International reactions to the 2016 United States presidential election

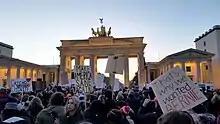
An anti-Trump protest in Berlin, Germany in front of the Brandenburg Gate

President Tsai Ing-wen sent a letter of congratulations to Trump and stated that under his leadership relations between Taiwan and the United States are certain to grow even stronger in the years to come. On December 2, 2016, U.S. President-Elect Donald Trump accepted a congratulatory phone call from Taiwanese President Tsai Ing-Wen, which was the first time since 1979 that a US President-Elect has publicly spoken to the President of Taiwan.